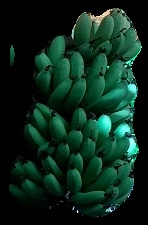
Variety: pachbale
Grade: grade1